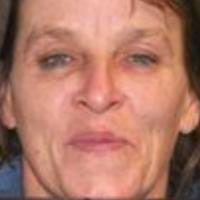
Age group: age 56-65